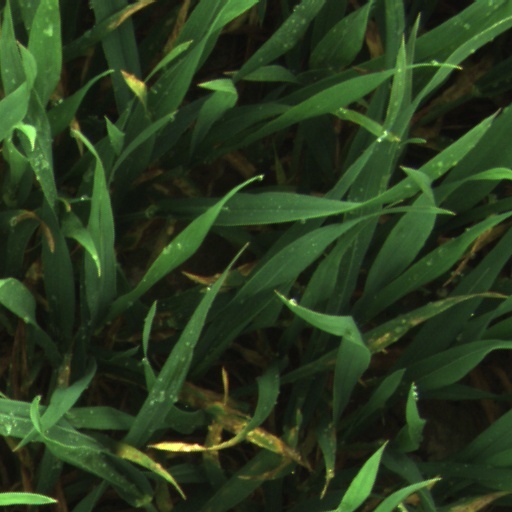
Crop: wheat